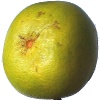
Label: Pomelo Sweetie 1